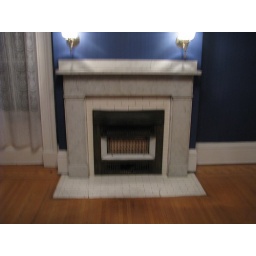
Henry K List House, 827 Main Street, Wheeling, WV, fireplace in second floor bedroom